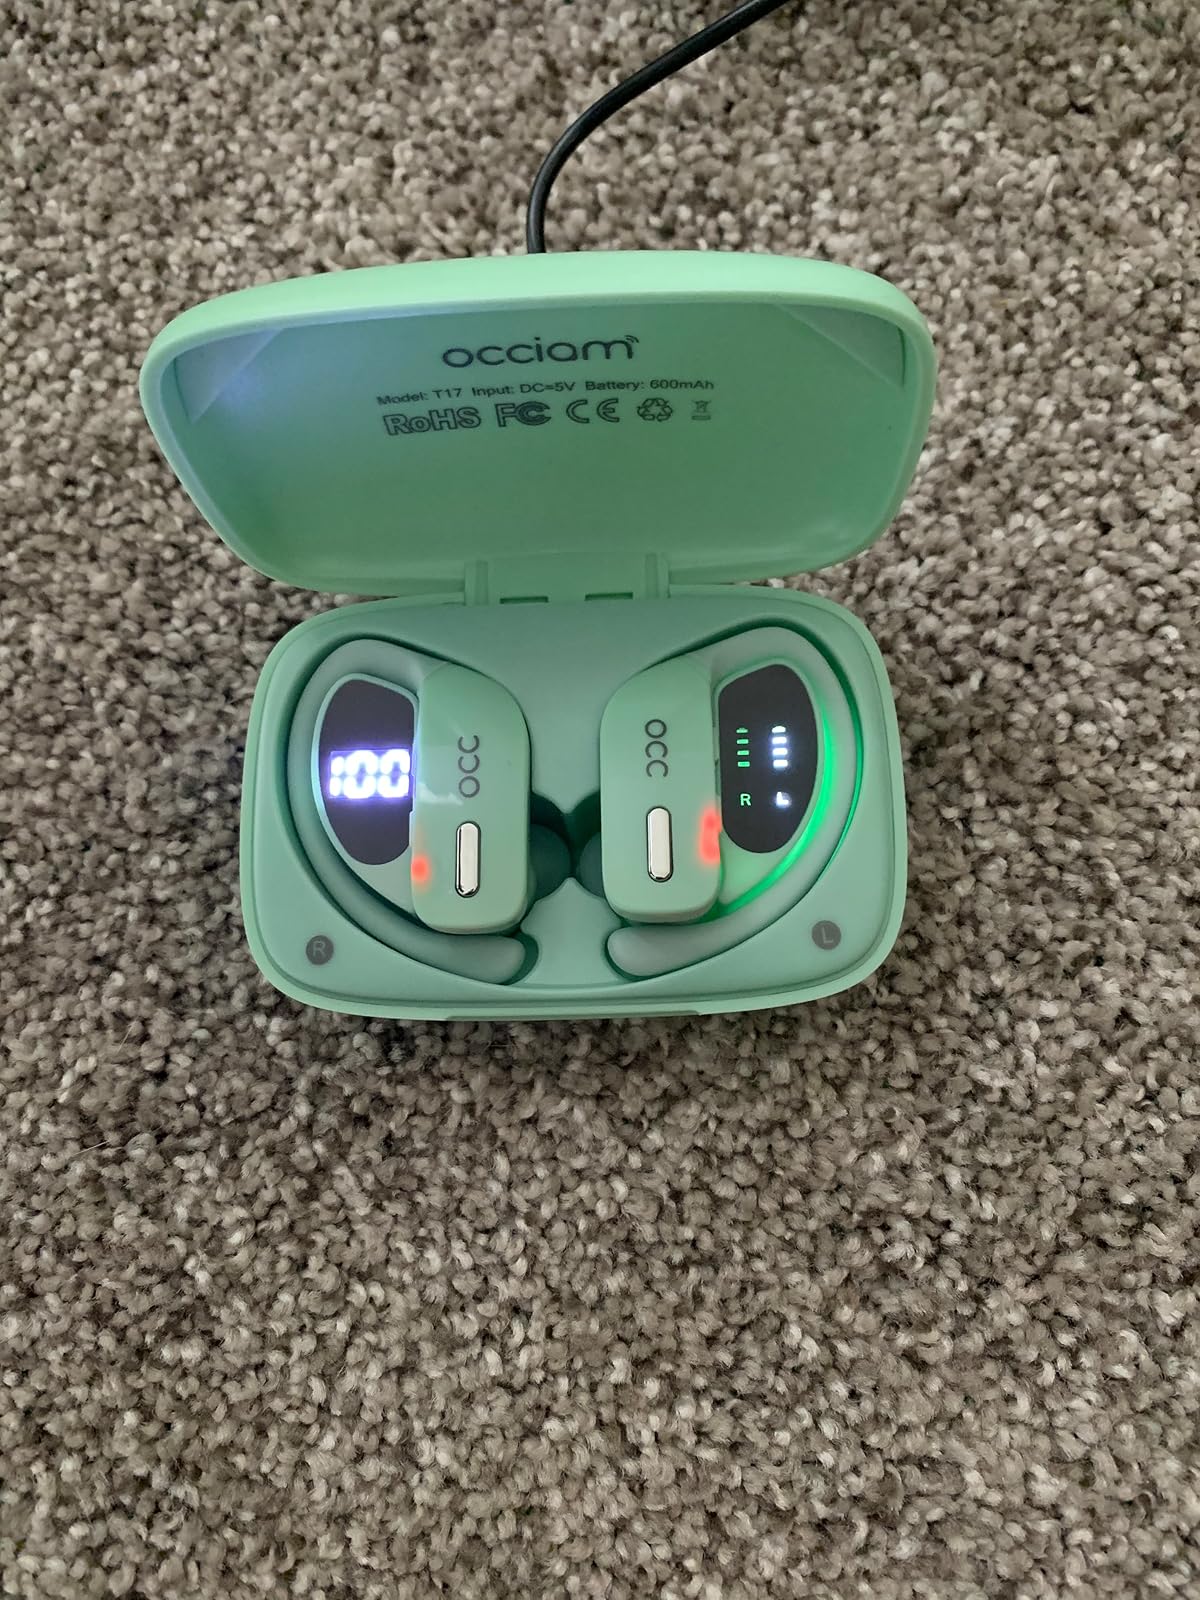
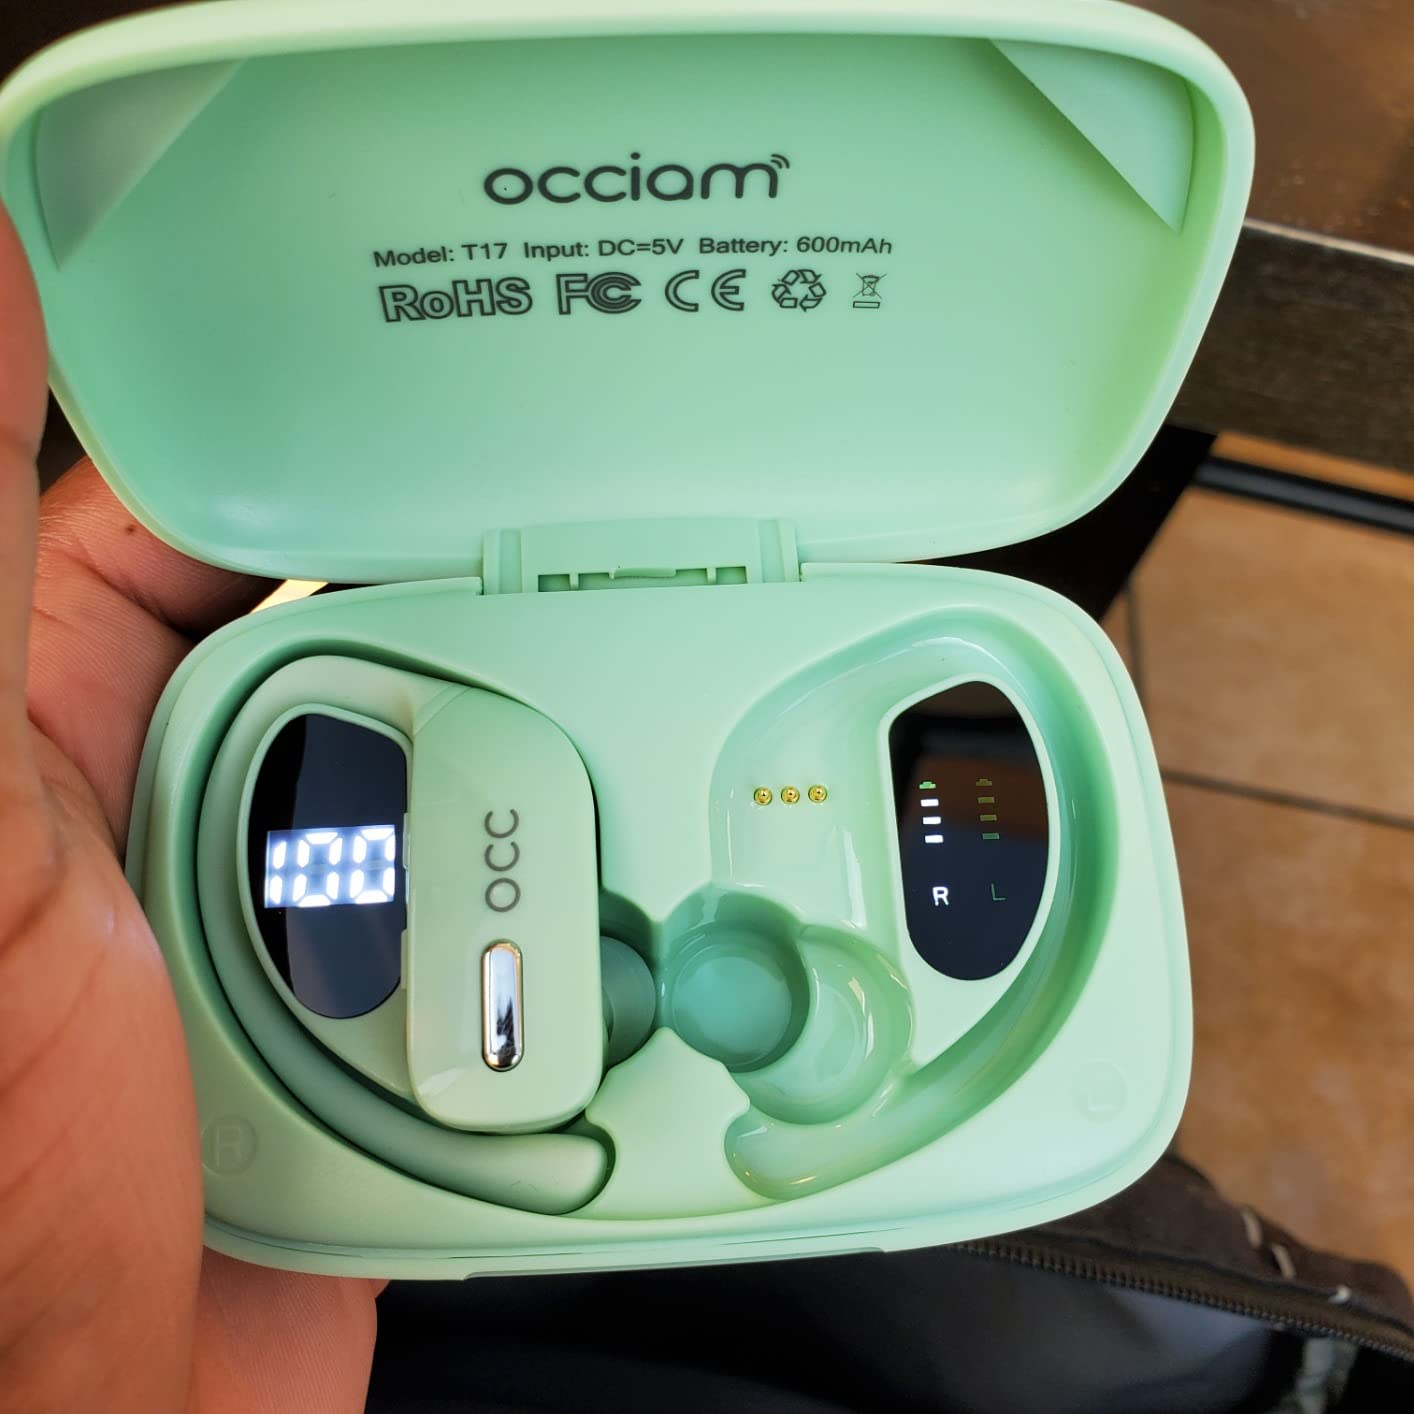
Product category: earbuds
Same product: yes